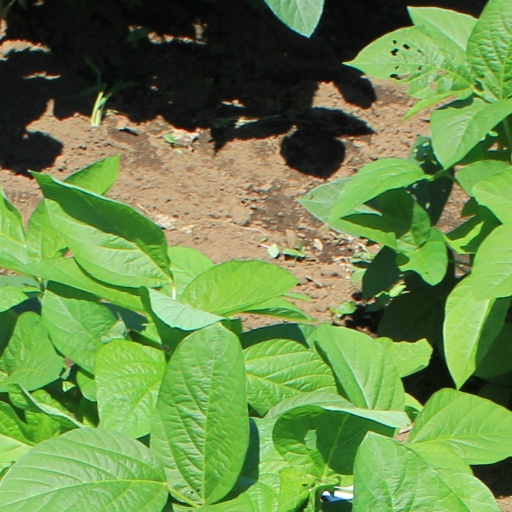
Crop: soybean